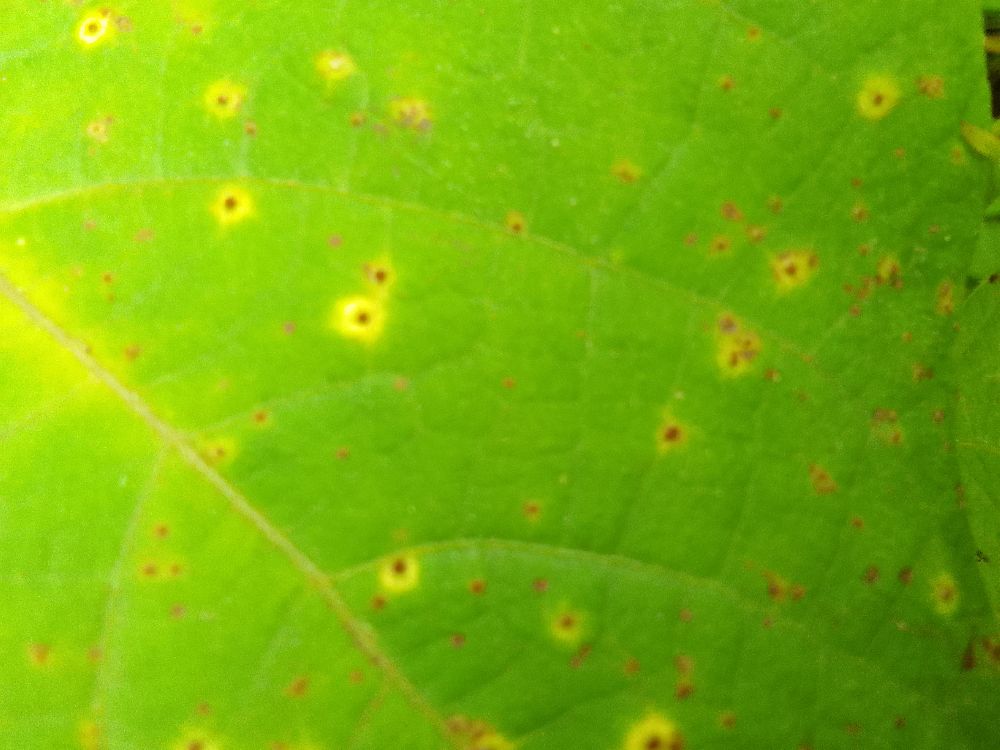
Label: rust